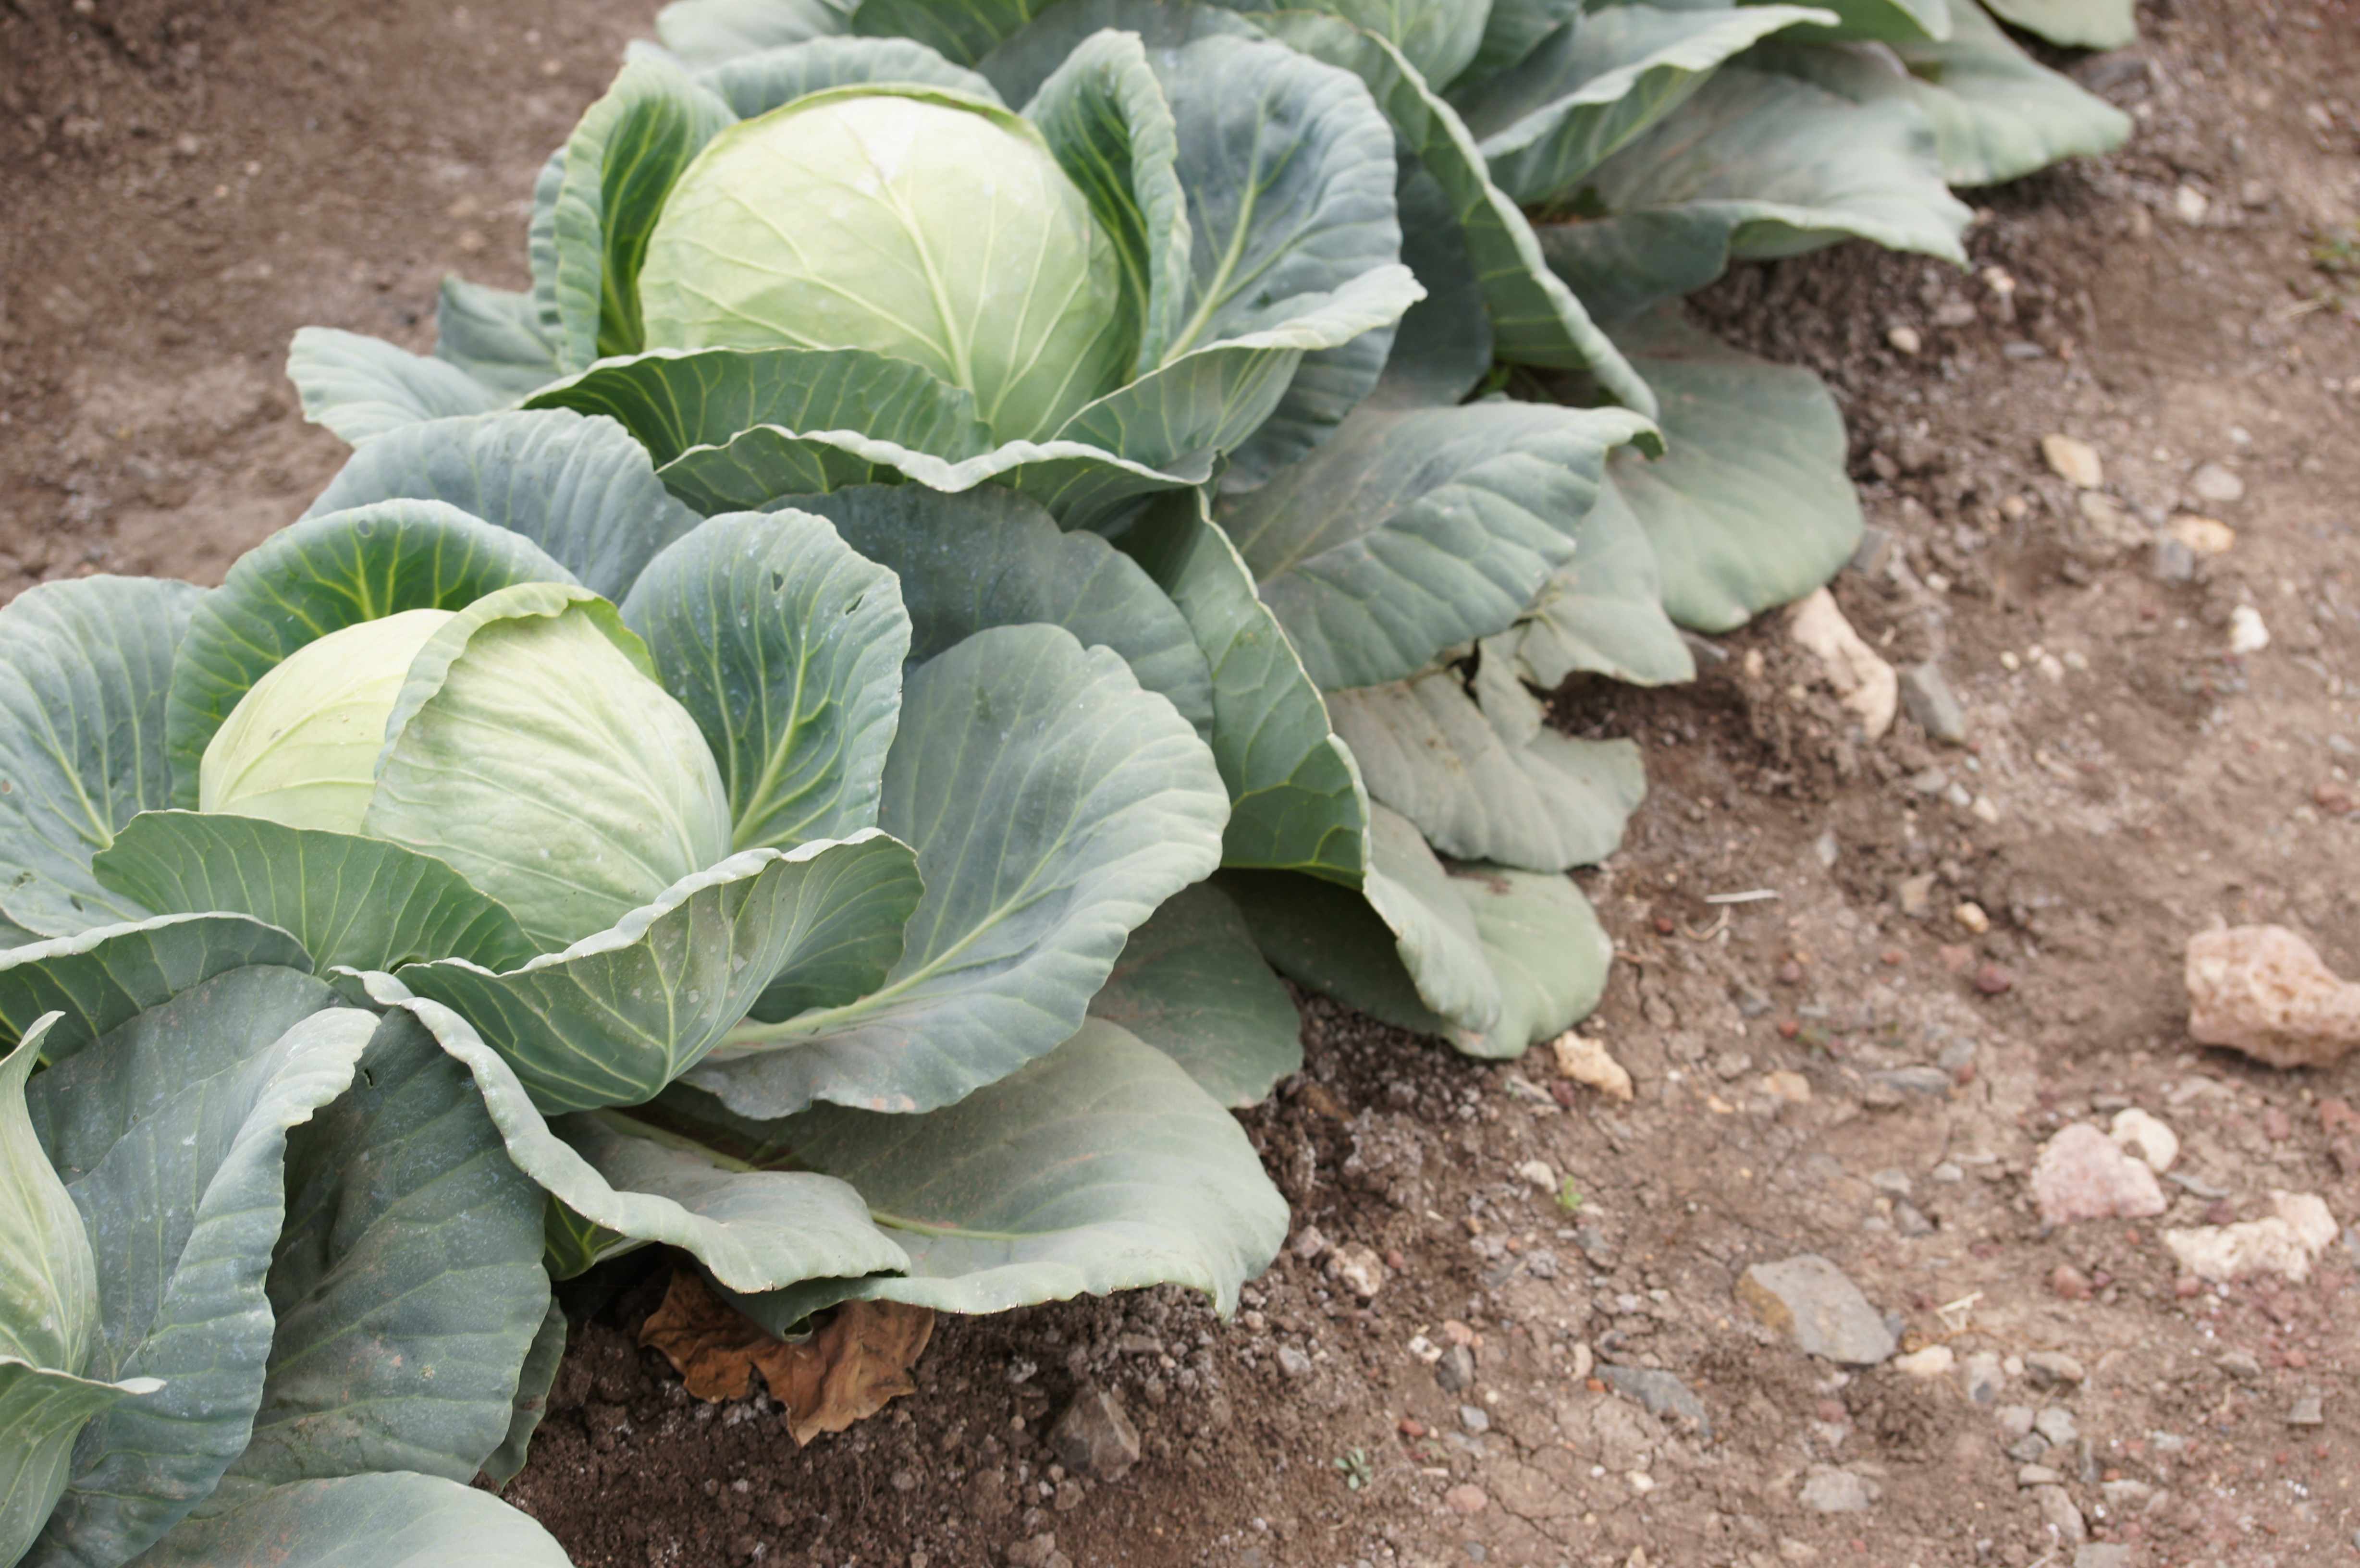
field, flower, food, produce, vegetable, soil, agriculture, garden, crops, cabbage, brassica, fruits and vegetables